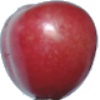
Label: Cherry 2